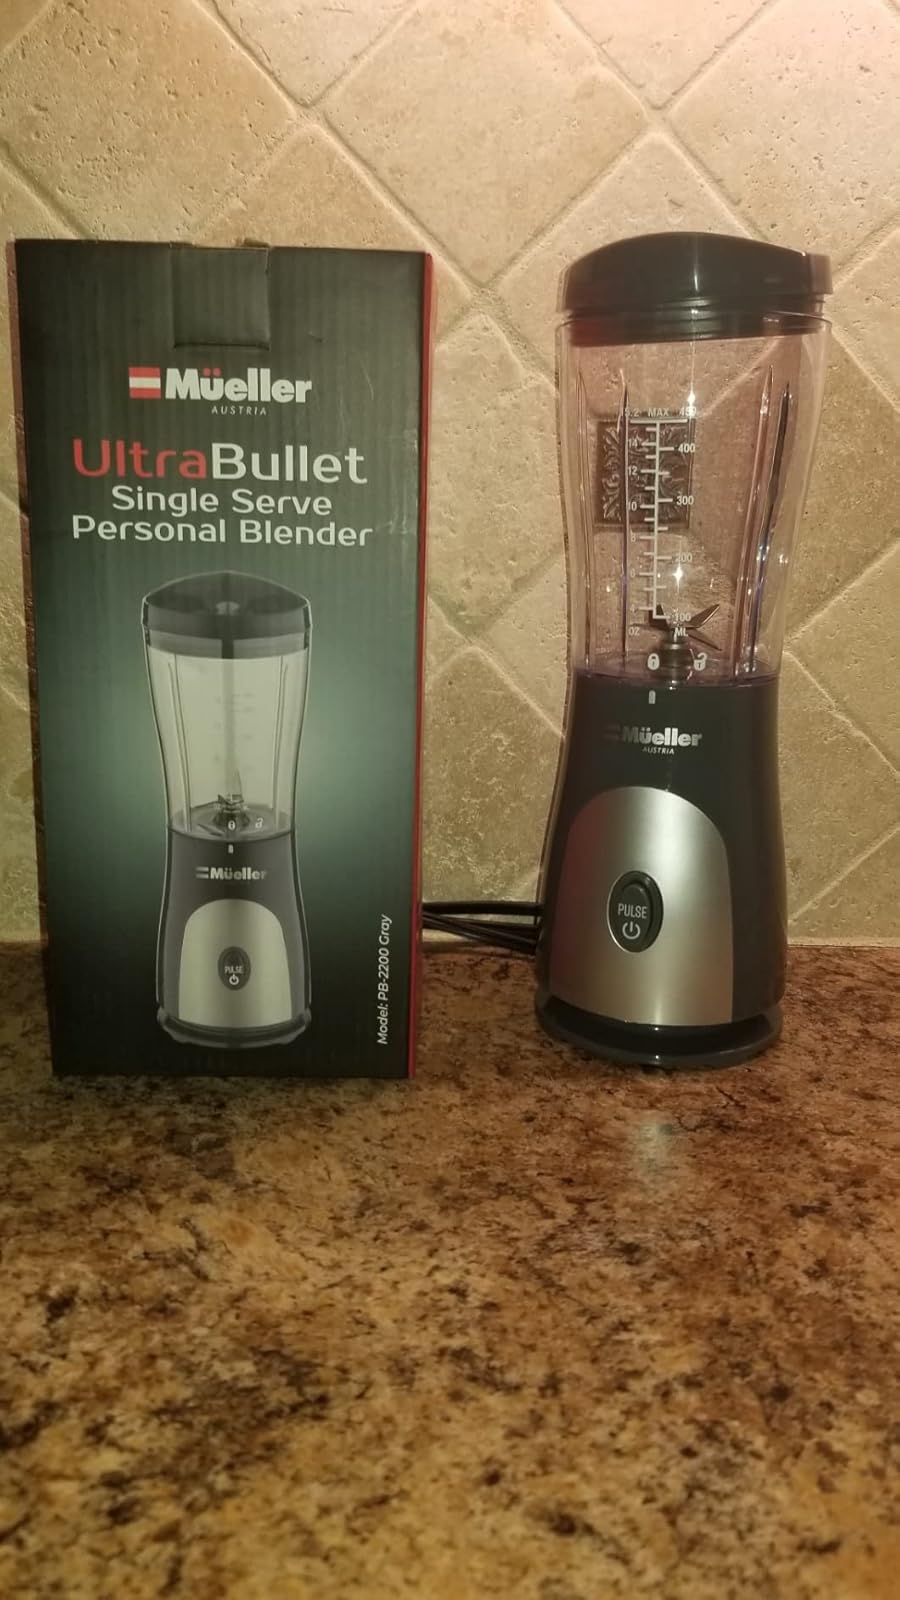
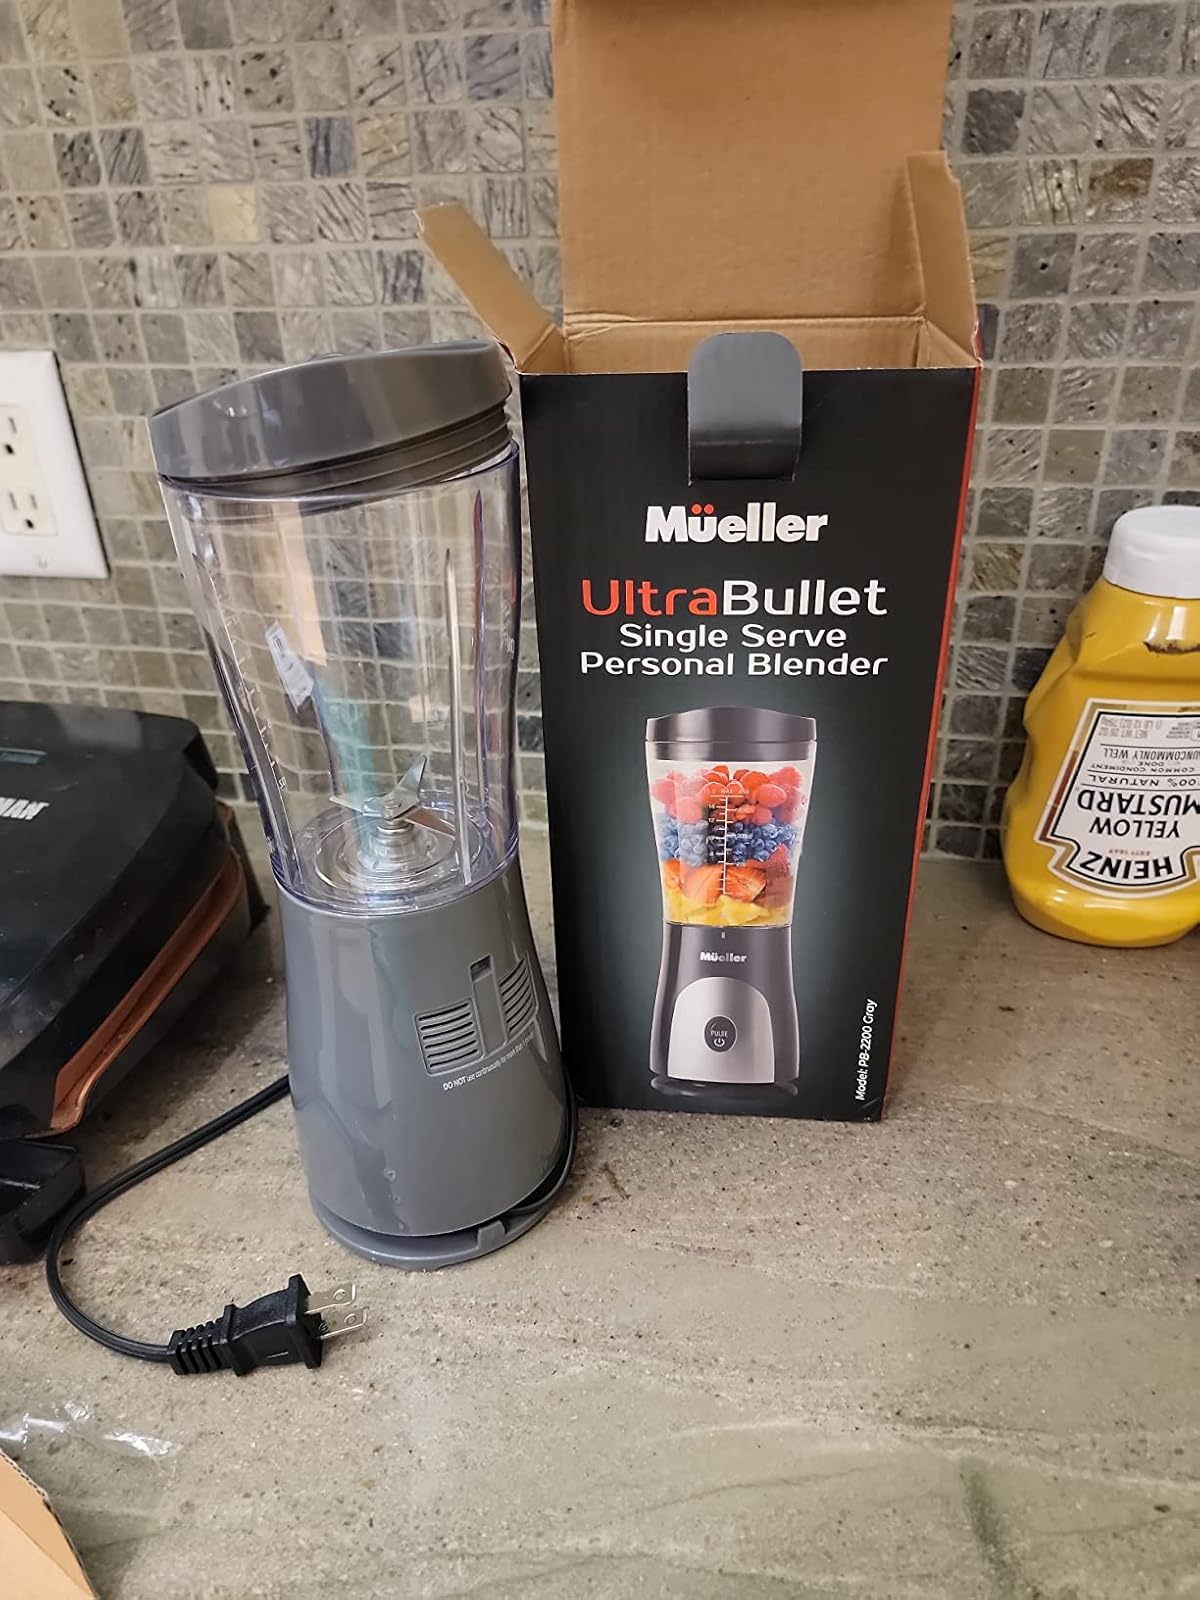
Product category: items_blender
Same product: yes